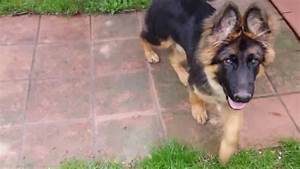
Label: dog